Coelophysis? kayentakatae

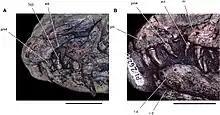
Snout and front teeth of "C. bauri" and "C.? kayentakatae"

"S. kayentakatae" was a relatively small dinosaur, reaching in length and in body mass. It had two small, parallel crests which may demonstrate an evolutionary step toward later and larger neotheropods, such as the more advanced and larger "Dilophosaurus". Both possess a "weak joint" between the premaxillary and the maxillary bones, creating a hooked premaxillary jaw.